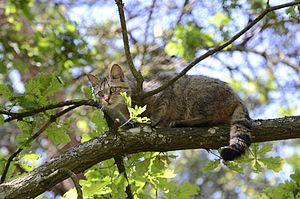
Auvergne / Geografi og miljø / Natur / Parc régional du livradois Forez
Vildkat
Auvergne var en fransk region indtil 1. januar 2016, hvor den blev slået sammen med Rhône-Alpes, for at danne den nye region Auvergne-Rhône-Alpes. Den ligger i den centrale del af landet.